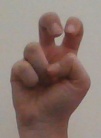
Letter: toot